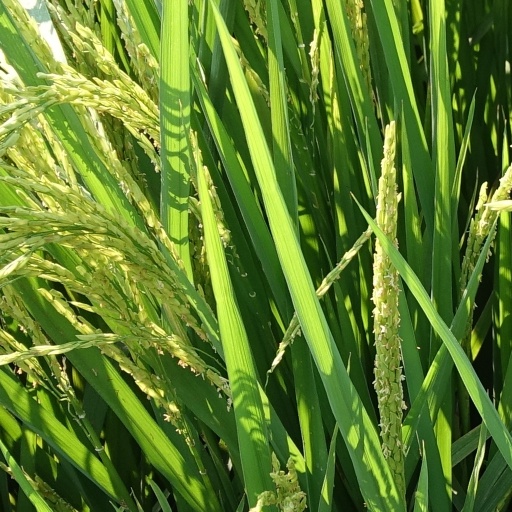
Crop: rice